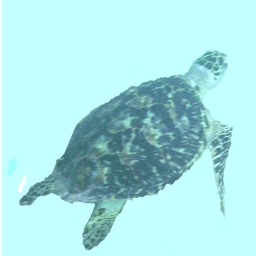
My turtle swimming under water